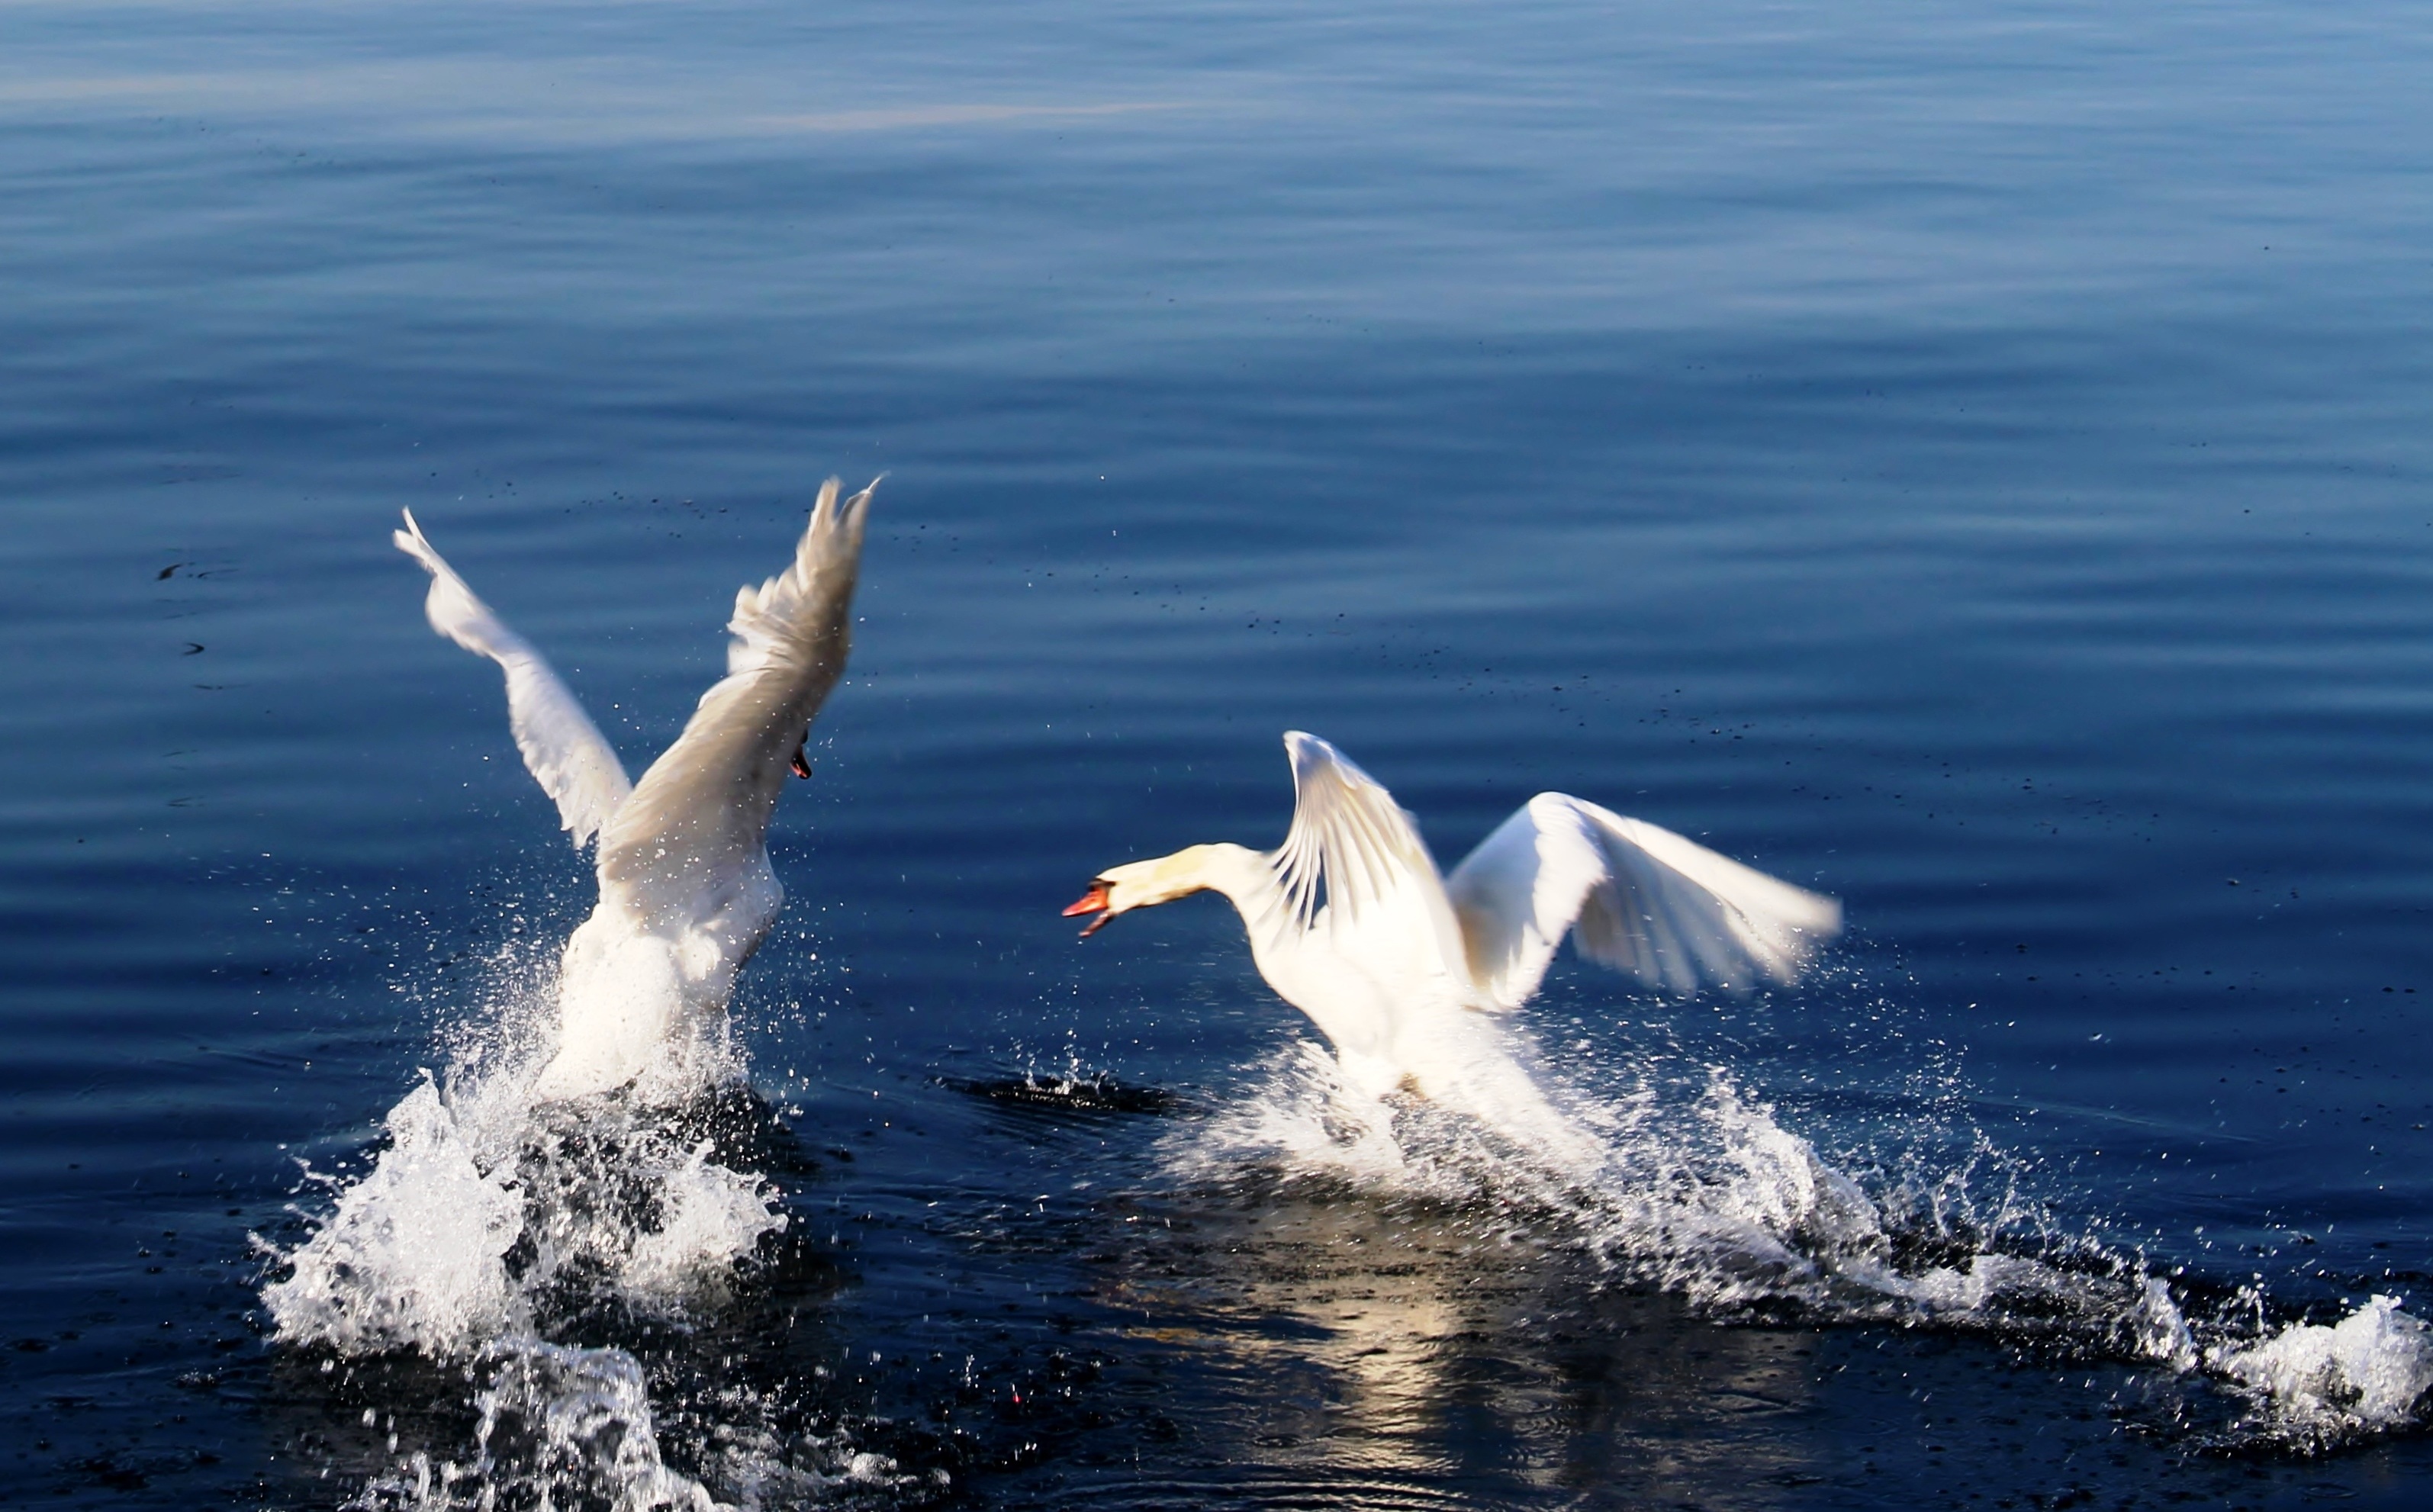
sea, water, ocean, bird, wing, wave, seabird, gull, start, swan, departure, swans, vertebrate, attack, switzerland, waterfowl, albatross, water bird, rorschach, lake constance, dispute, wind wave, ducks geese and swans